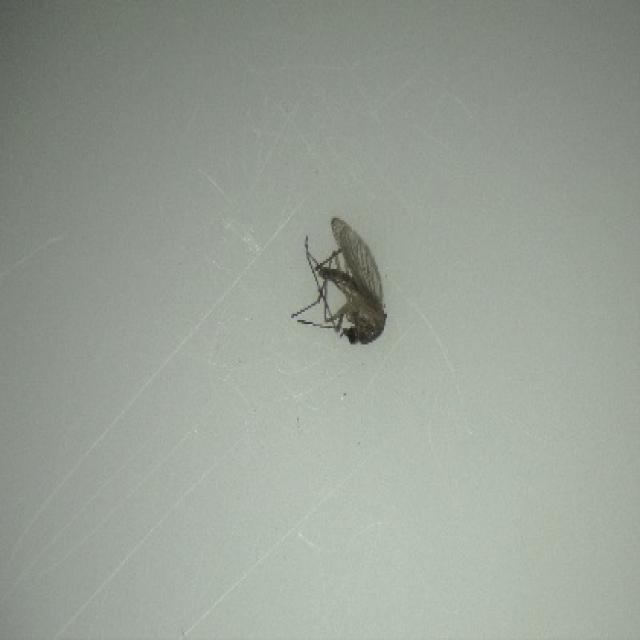
Species: culex_tritaeniorhynchus